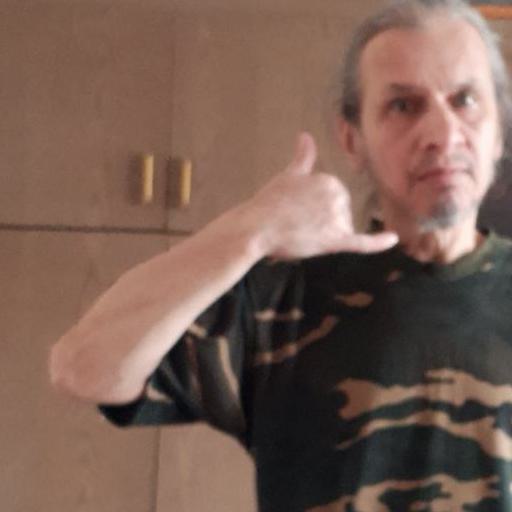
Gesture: call